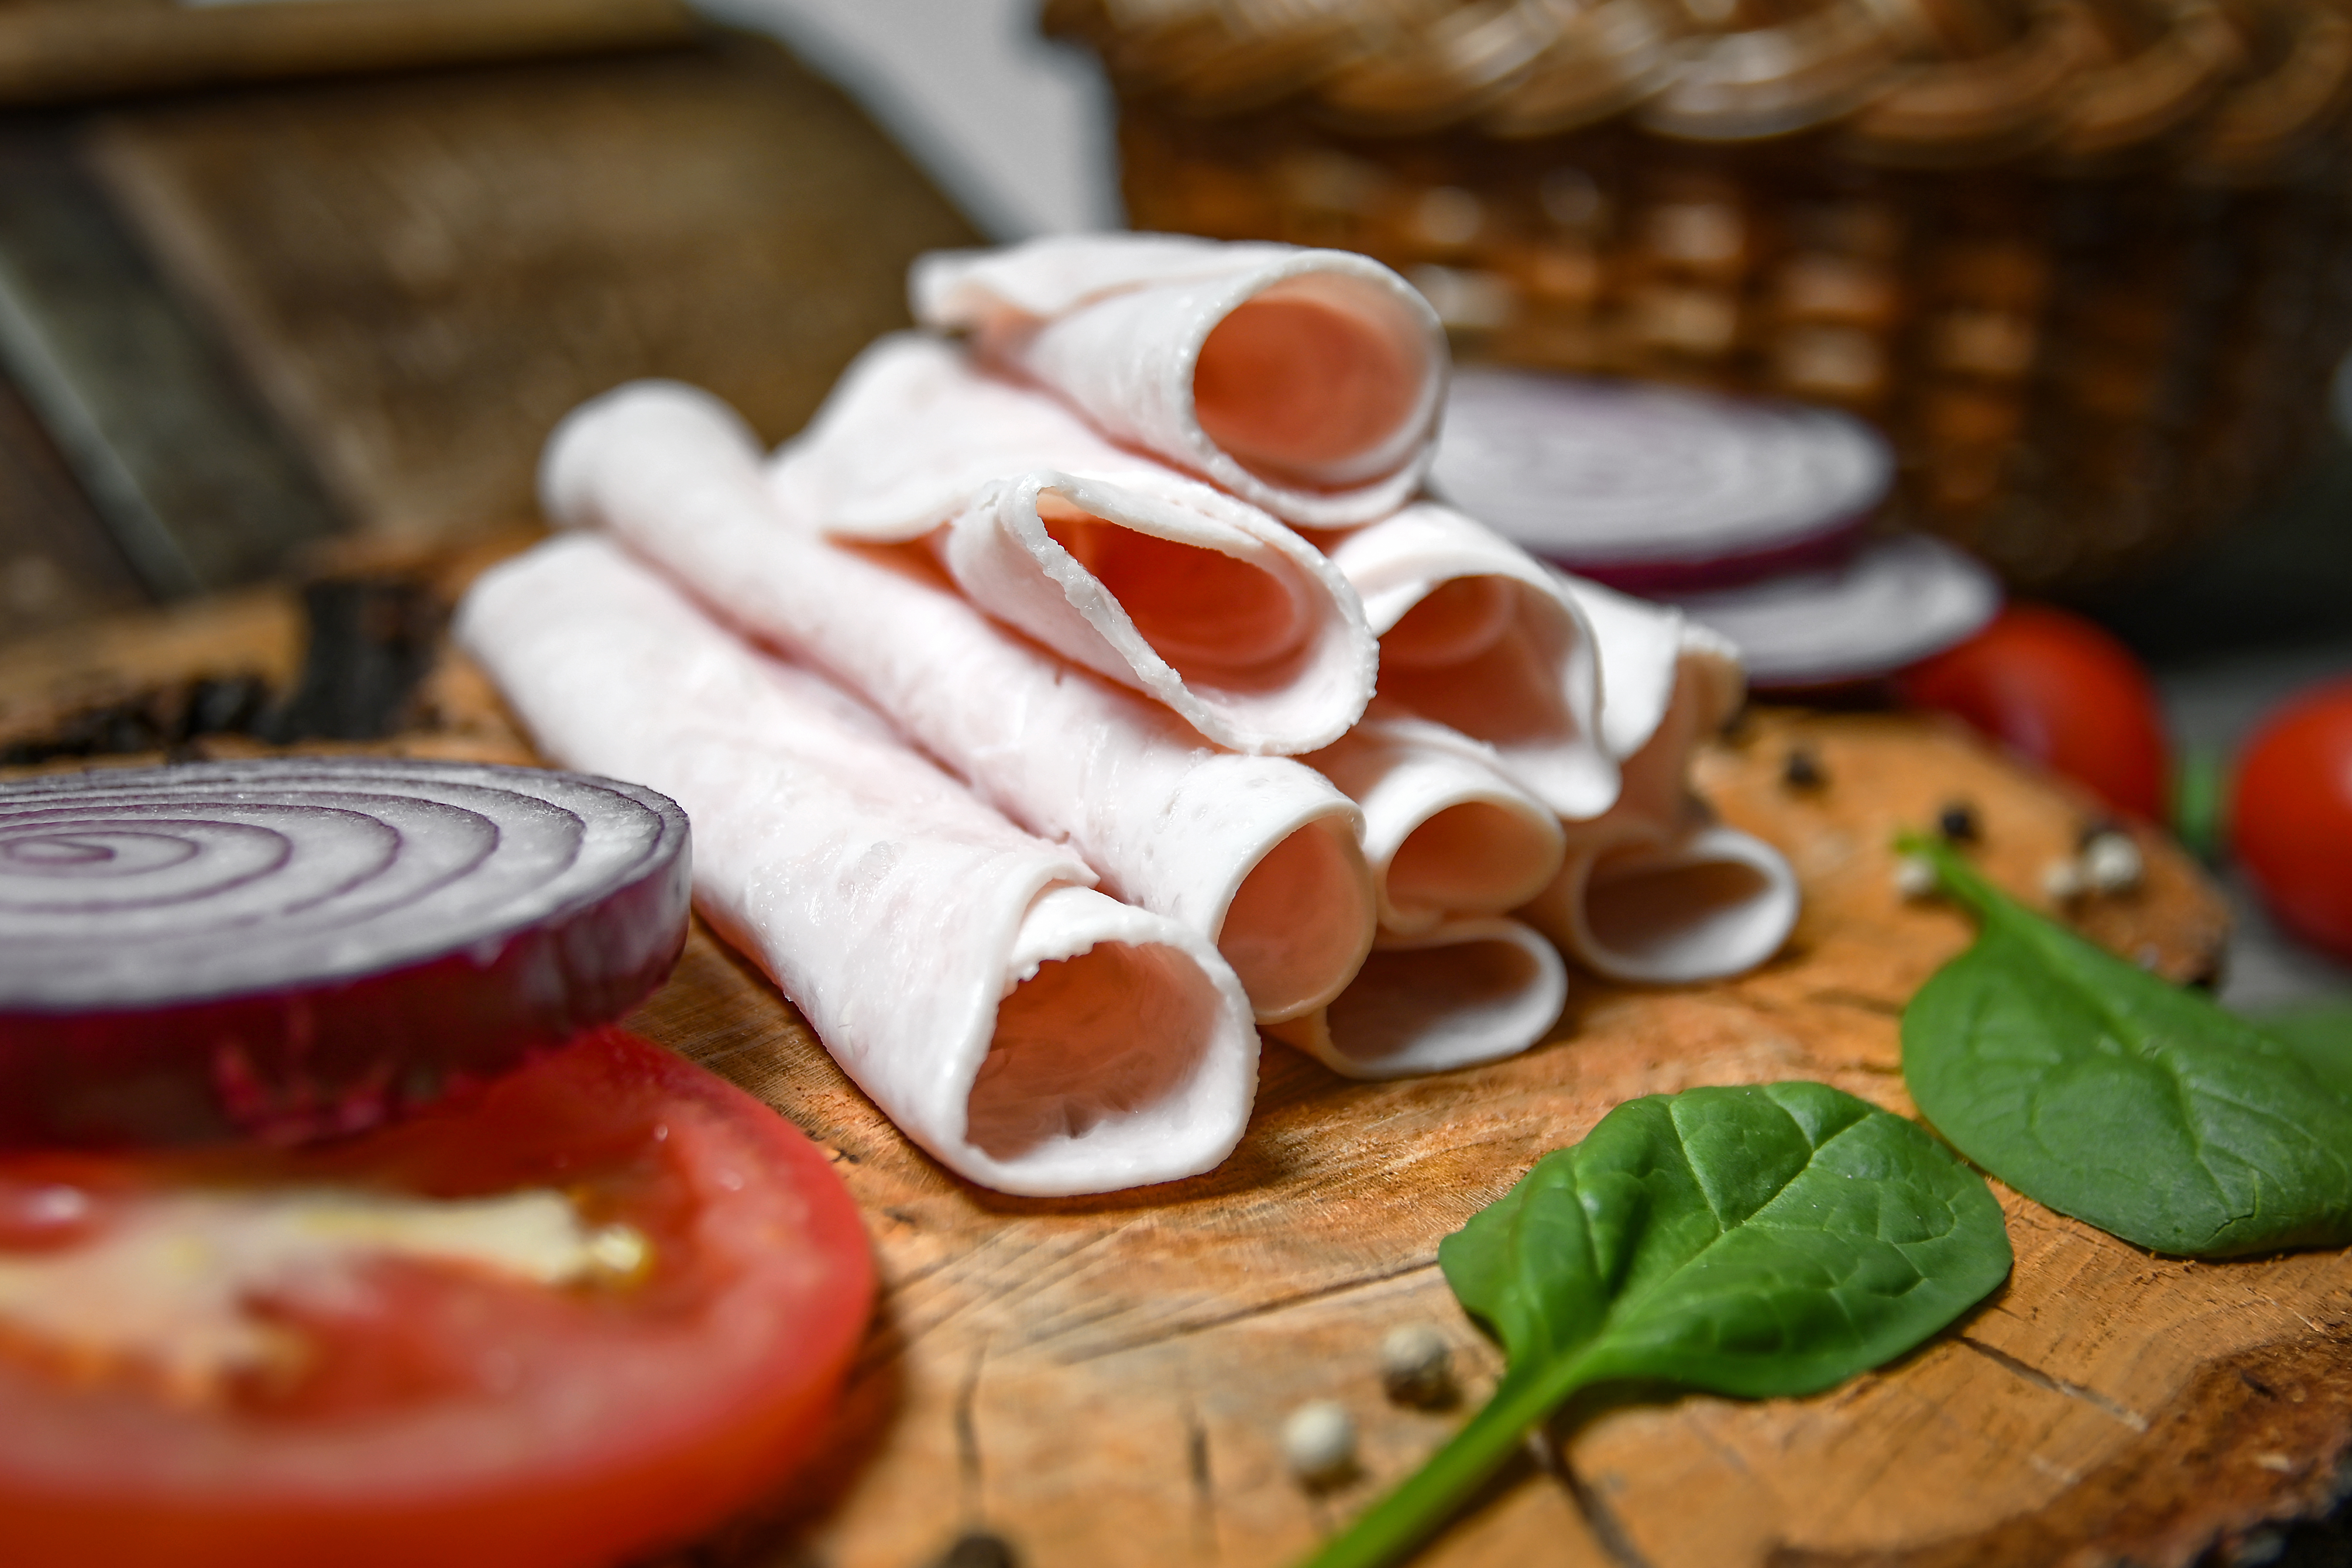
cold cuts, cooked, delicious, portion, folk, traditional, spicy, spiced, dish, eat, kitchen, food, meat, beef, barbecue, steak, grilled, pepper, meal, background, fillet, red, dinner, cut, cuisine, ingredient, produce, recipe, salo, basil, vegetable